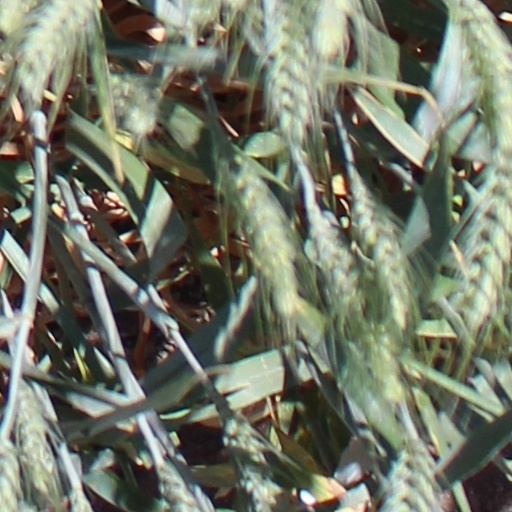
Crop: wheat